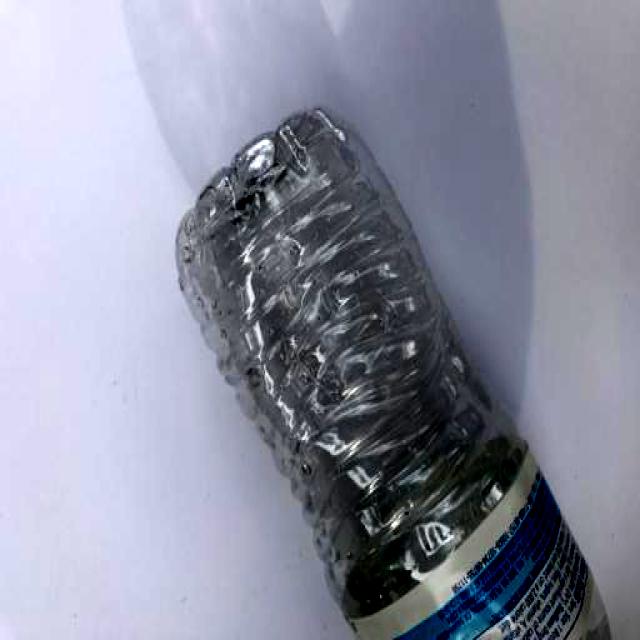
Label: Plastic